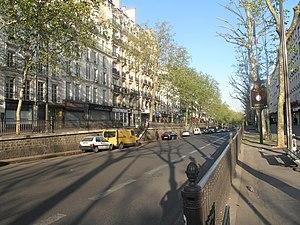
Le Boulevard Saint-Martin, Paris 3e arr. Tracé au pied et à la place de l'enceinte de Charles V, la chaussée a été abaissée pour faciliter le passage des carrosses et voitures à chevaux en évitant une montée et une descente de pente trop forte. Mais les trottoirs sont restés plus élevés.
Le boulevard Saint-Martin forme la limite entre les 3ᵉ et 10ᵉ arrondissements de Paris, le côté sud, celui des numéros impairs, étant dans le 3ᵉ et le côté nord, celui des numéros pairs, dans le 10ᵉ.
Le bastion Saint-Martin était un élément de l’enceinte de Charles V établi sur la butte Saint-Martin, éminence dominant les quartiers environnants qui faisait partie de la série de monceaux échelonnés le long de cette fortification, créés par des terres du creusement des fossés de la muraille rehaussés par l’accumulation d’immondices.